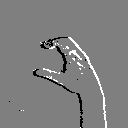
ASL letter: c